Global surface temperature

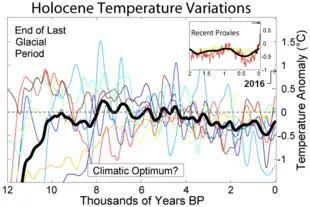
Plot showing the variations, and relative stability, of climate during the last 12000 years.

Many estimates of past temperatures have been made over Earth's history. The field of paleoclimatology includes ancient temperature records. As the present article is oriented toward recent temperatures, there is a focus here on events since the retreat of the Pleistocene glaciers. The 10,000 years of the Holocene epoch covers most of this period, since the end of the Northern Hemisphere's Younger Dryas millennium-long cooling. The Holocene Climatic Optimum was generally warmer than the 20th century, but numerous regional variations have been noted since the start of the Younger Dryas.